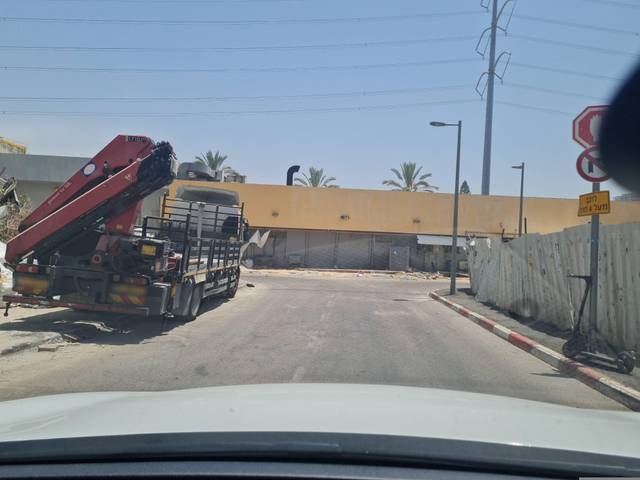
Region: Israel
Coordinates: 32.074, 34.843